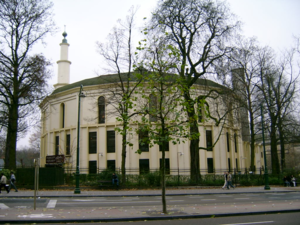
Vue de la Grande Mosquée de Bruxelles en 2012
La Grande mosquée de Bruxelles est un lieu de culte musulman située dans le parc du Cinquantenaire à Bruxelles. Construite en 1879 comme une attraction d'exposition, elle est transformée en lieu de culte musulman en 1978 par l'Arabie saoudite qui la gère pendant quarante années. Depuis avril 2019, elle est dirigée par l'Exécutif des musulmans de Belgique, proche de l'administration marocaine.